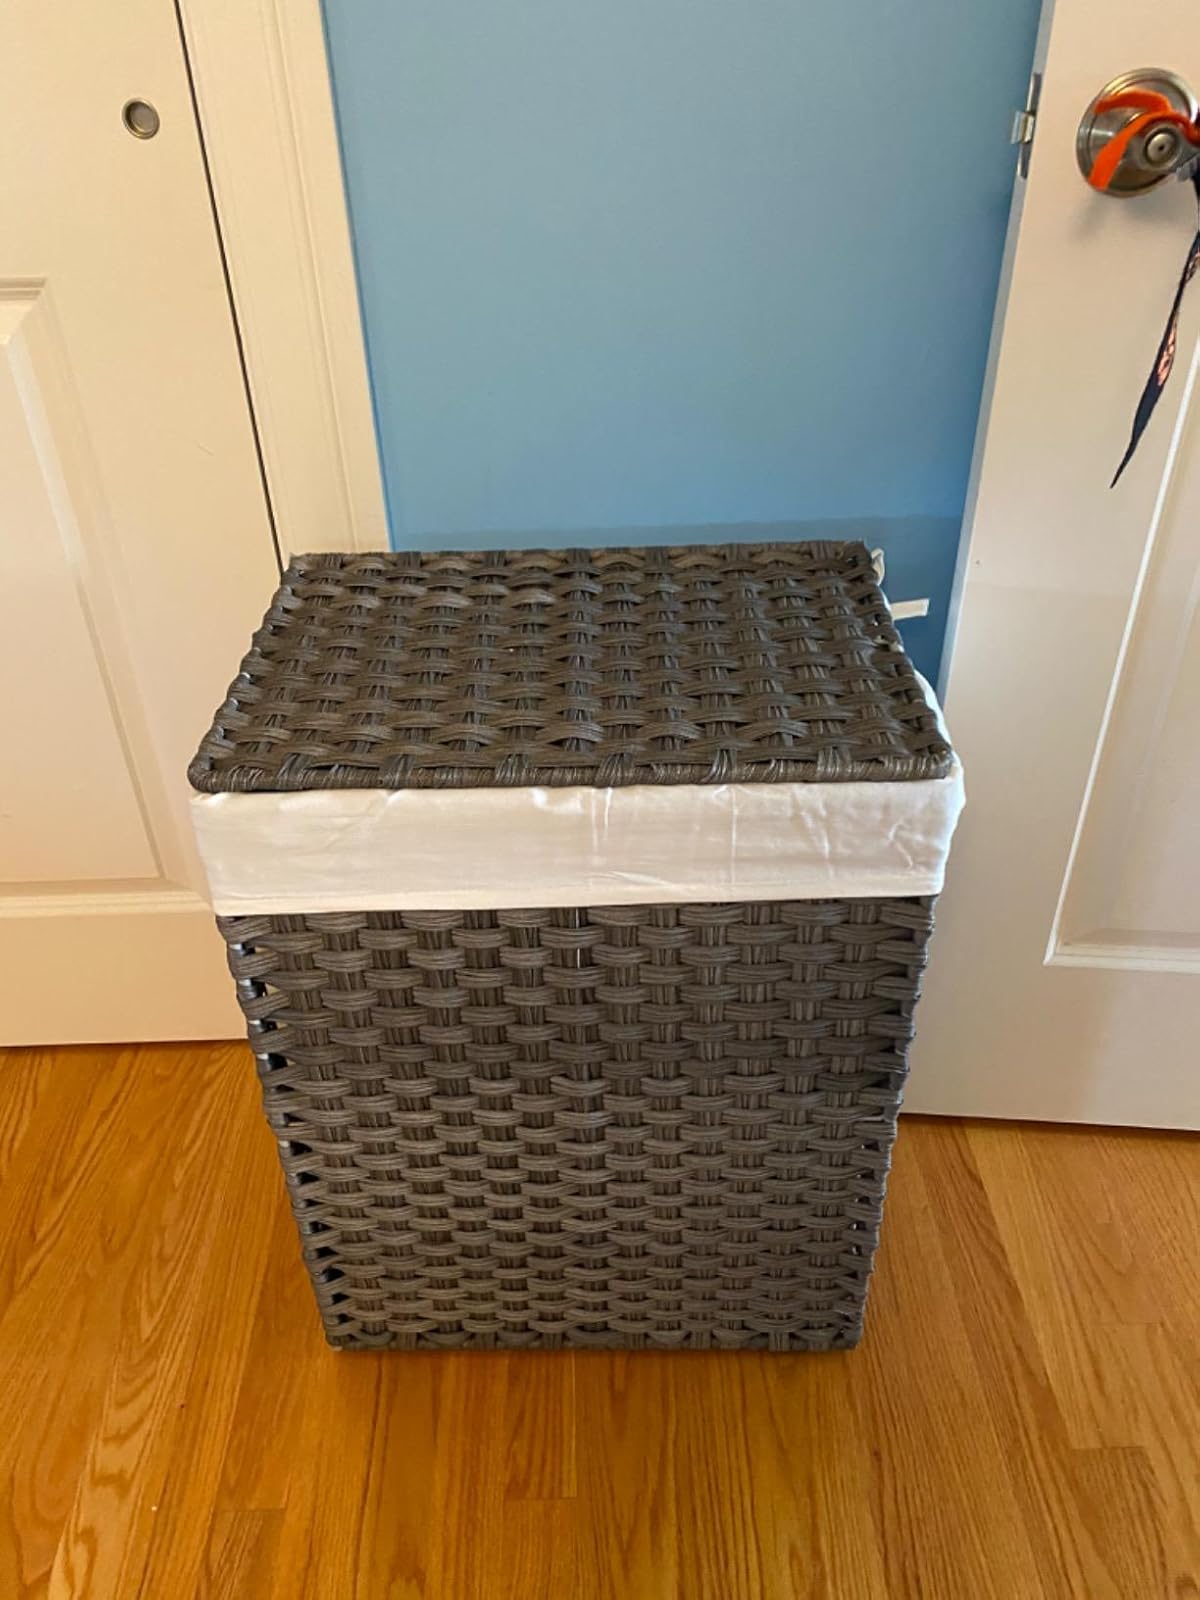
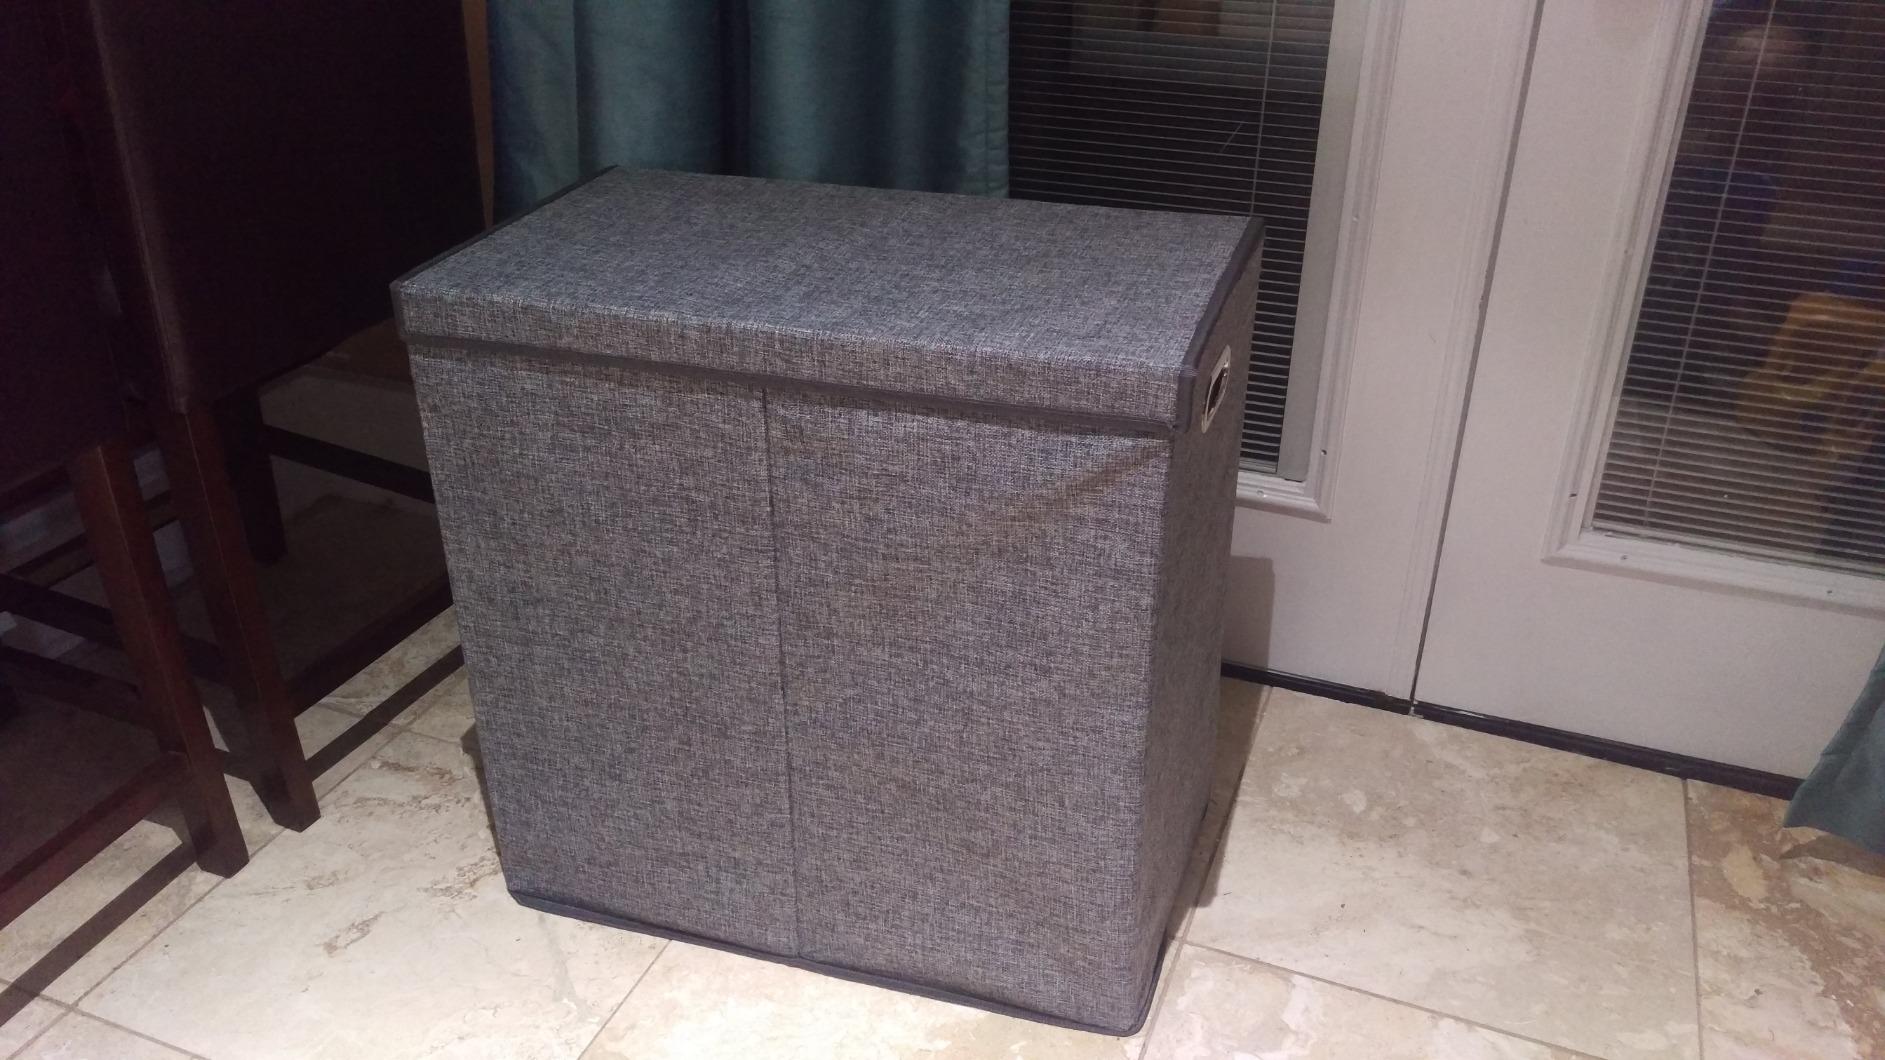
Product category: items_hamper
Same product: no